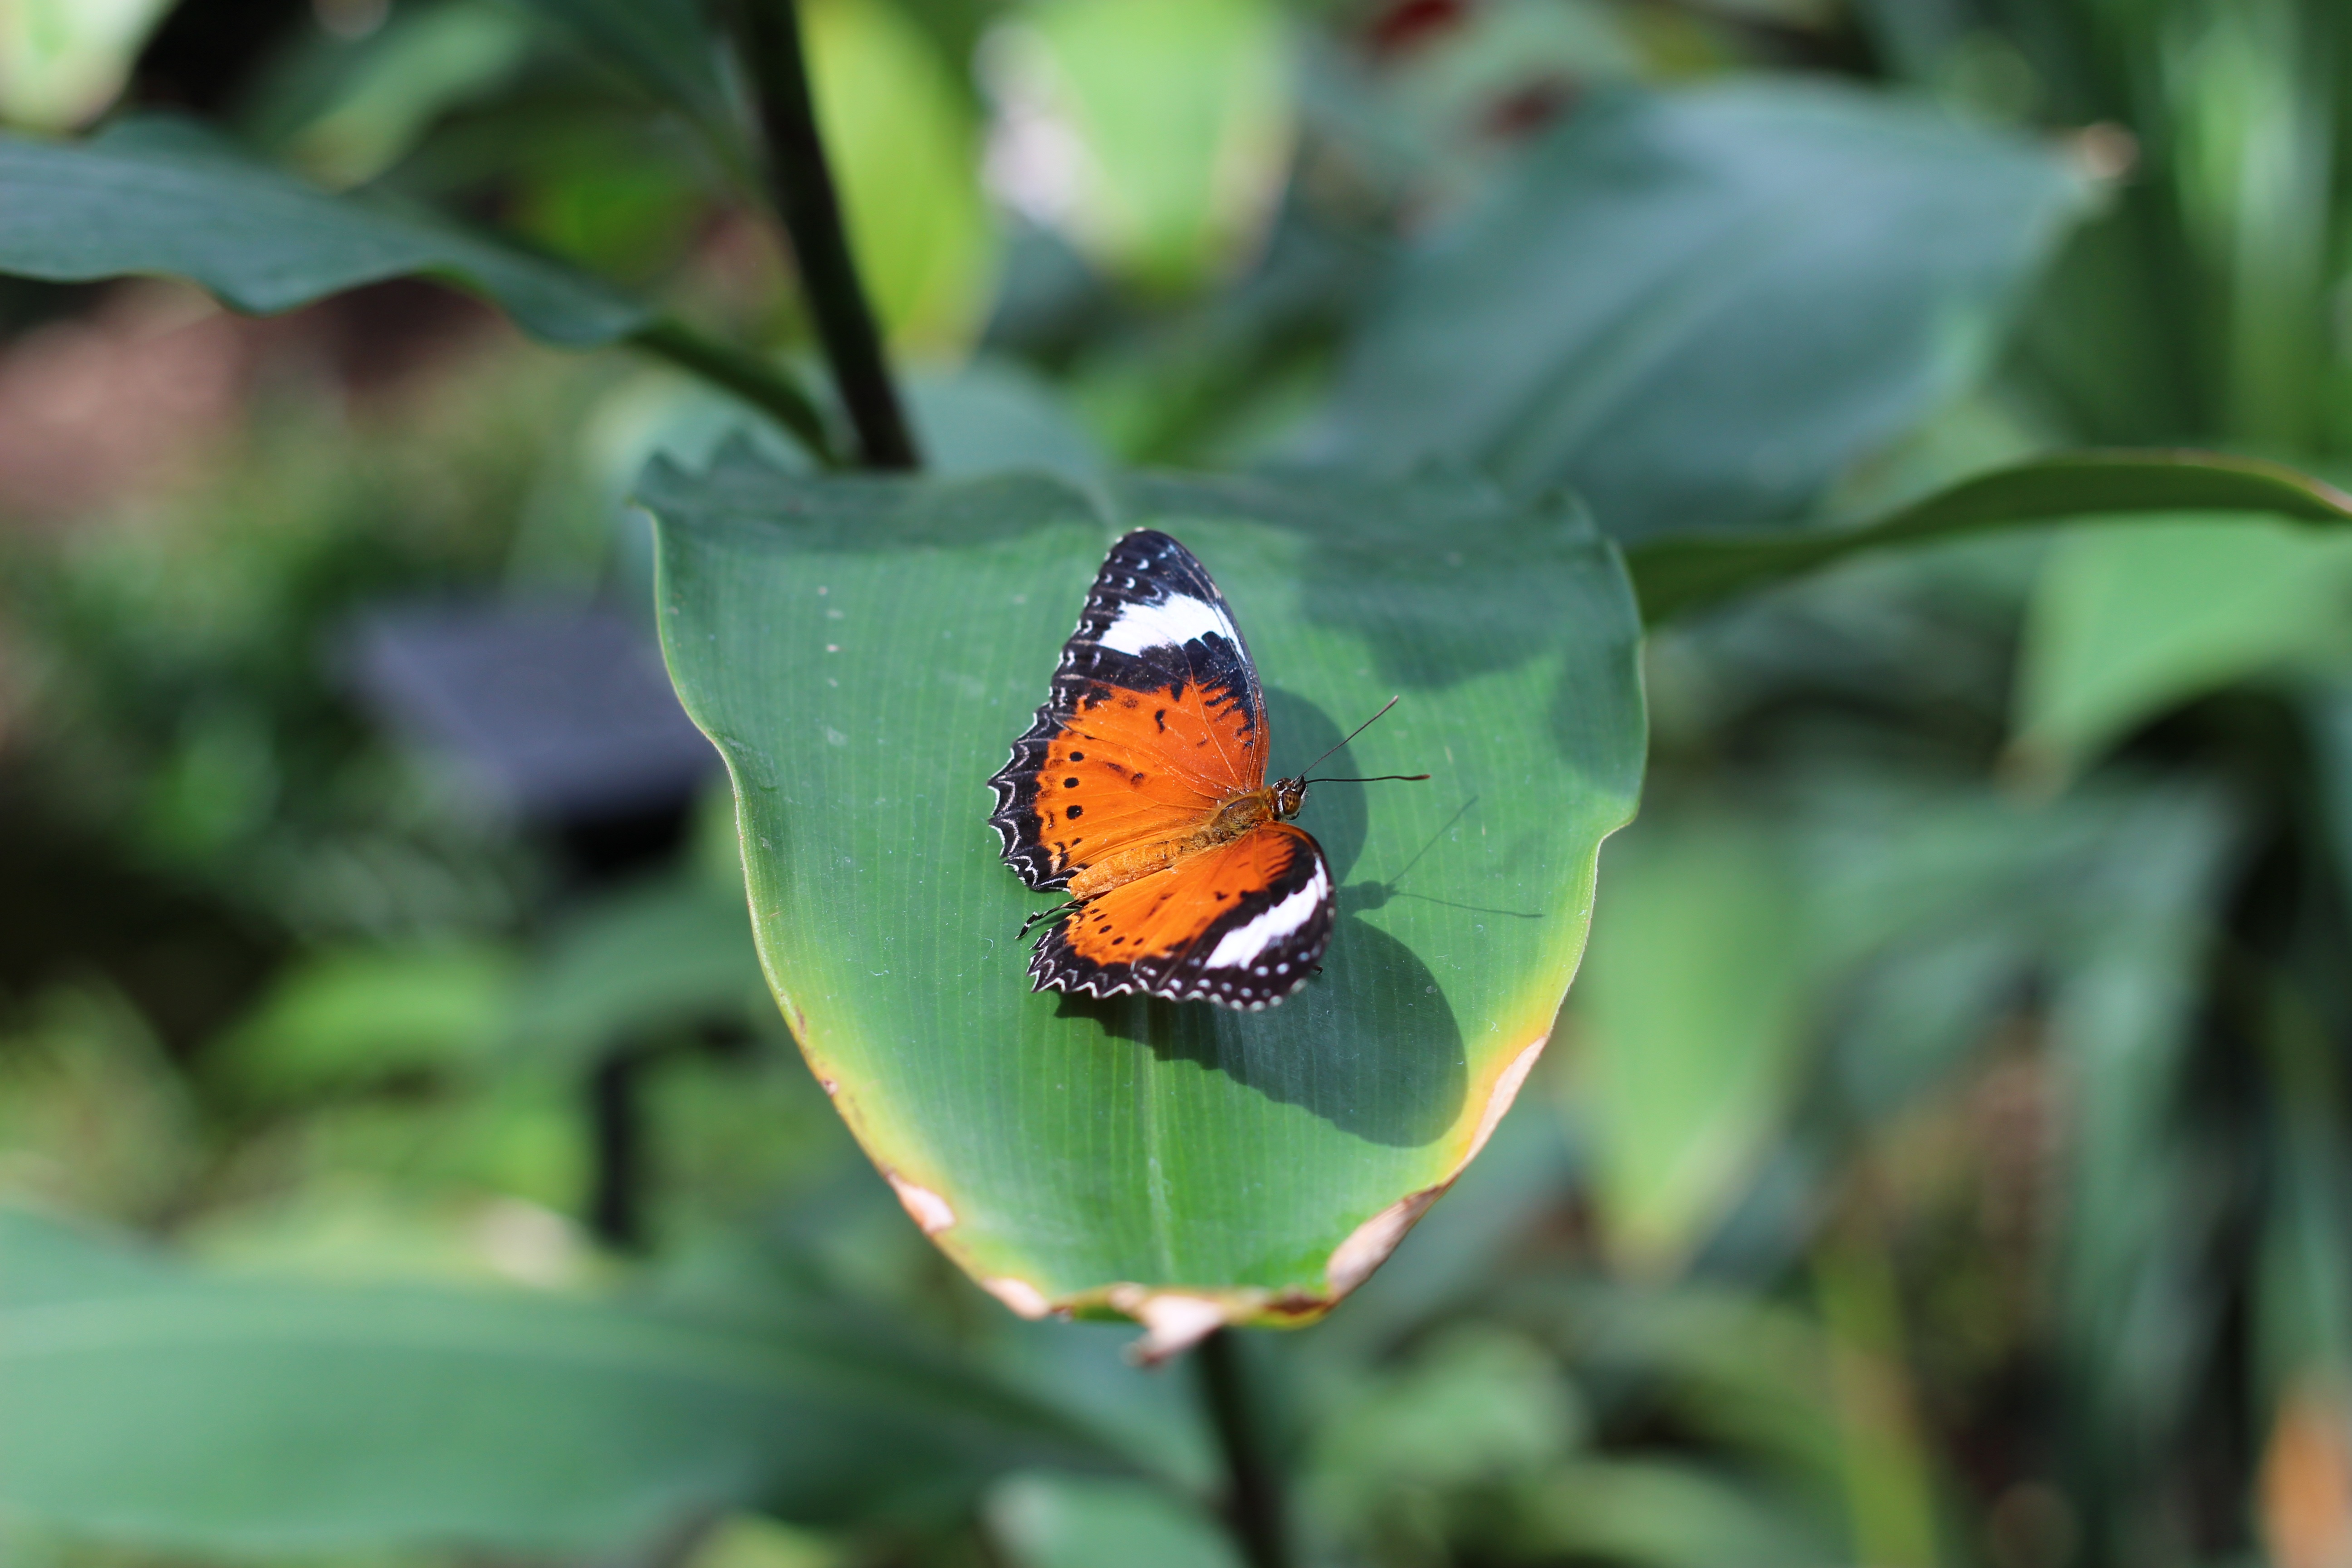
nature, leaf, flower, petal, zoo, green, insect, botany, butterfly, flora, fauna, invertebrate, close up, macro photography, moths and butterflies